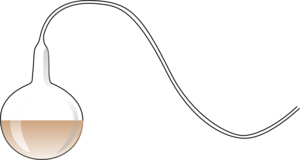
Louis Pasteur, né à Dole le 27 décembre 1822 et mort à Marnes-la-Coquette le 28 septembre 1895, est un scientifique français, chimiste et physicien de formation. Pionnier de la microbiologie, il connut, de son vivant même, une grande notoriété pour avoir mis au point un vaccin contre la rage.